Lee Jang-woo

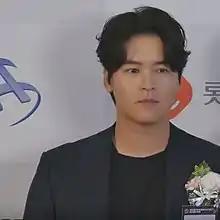
Lee Jang-woo in 2019.

Lee Jang-woo (born June 1, 1986) is a South Korean actor and singer. He is best known for his roles in the television series "Glory Jane", "I Do, I Do", "My Only One" and "Homemade Love Story". Lee also became popular after being paired with Ham Eun-jung in the third season of fictional marriage reality show "We Got Married".